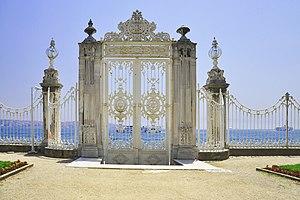
Porte du Palais Dolmabahçe sur Bosphore à Istanbul en Turkey.